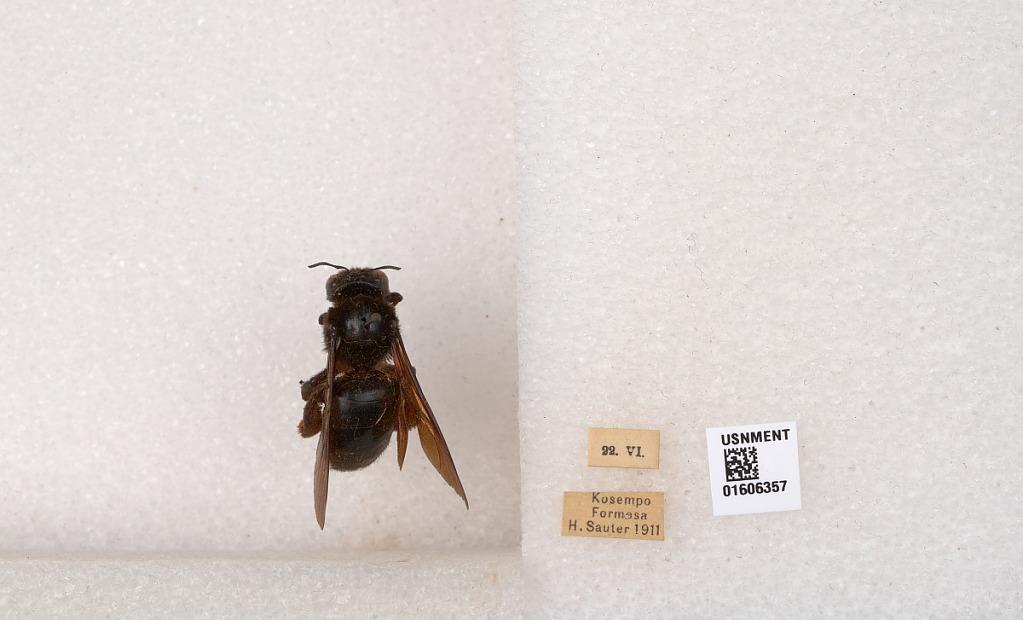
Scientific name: Xylocopa (Biluna) auripennis auripennis Lepeletier
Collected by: H. Sauter
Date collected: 1911-1-1
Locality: Kosempo, Formosa
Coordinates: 24.2008, 121.454